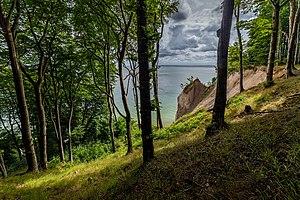
Le parc national de Jasmund, l'île de Rügen dans le land allemand de Mecklembourg-Poméranie occidentale. Español: El Parque Nacional de Jasmund, isla Rügen, Mecklemburgo-Pomerania Occidental, Alemania. ქართული: იასმუნდის ეროვნული პარკი.